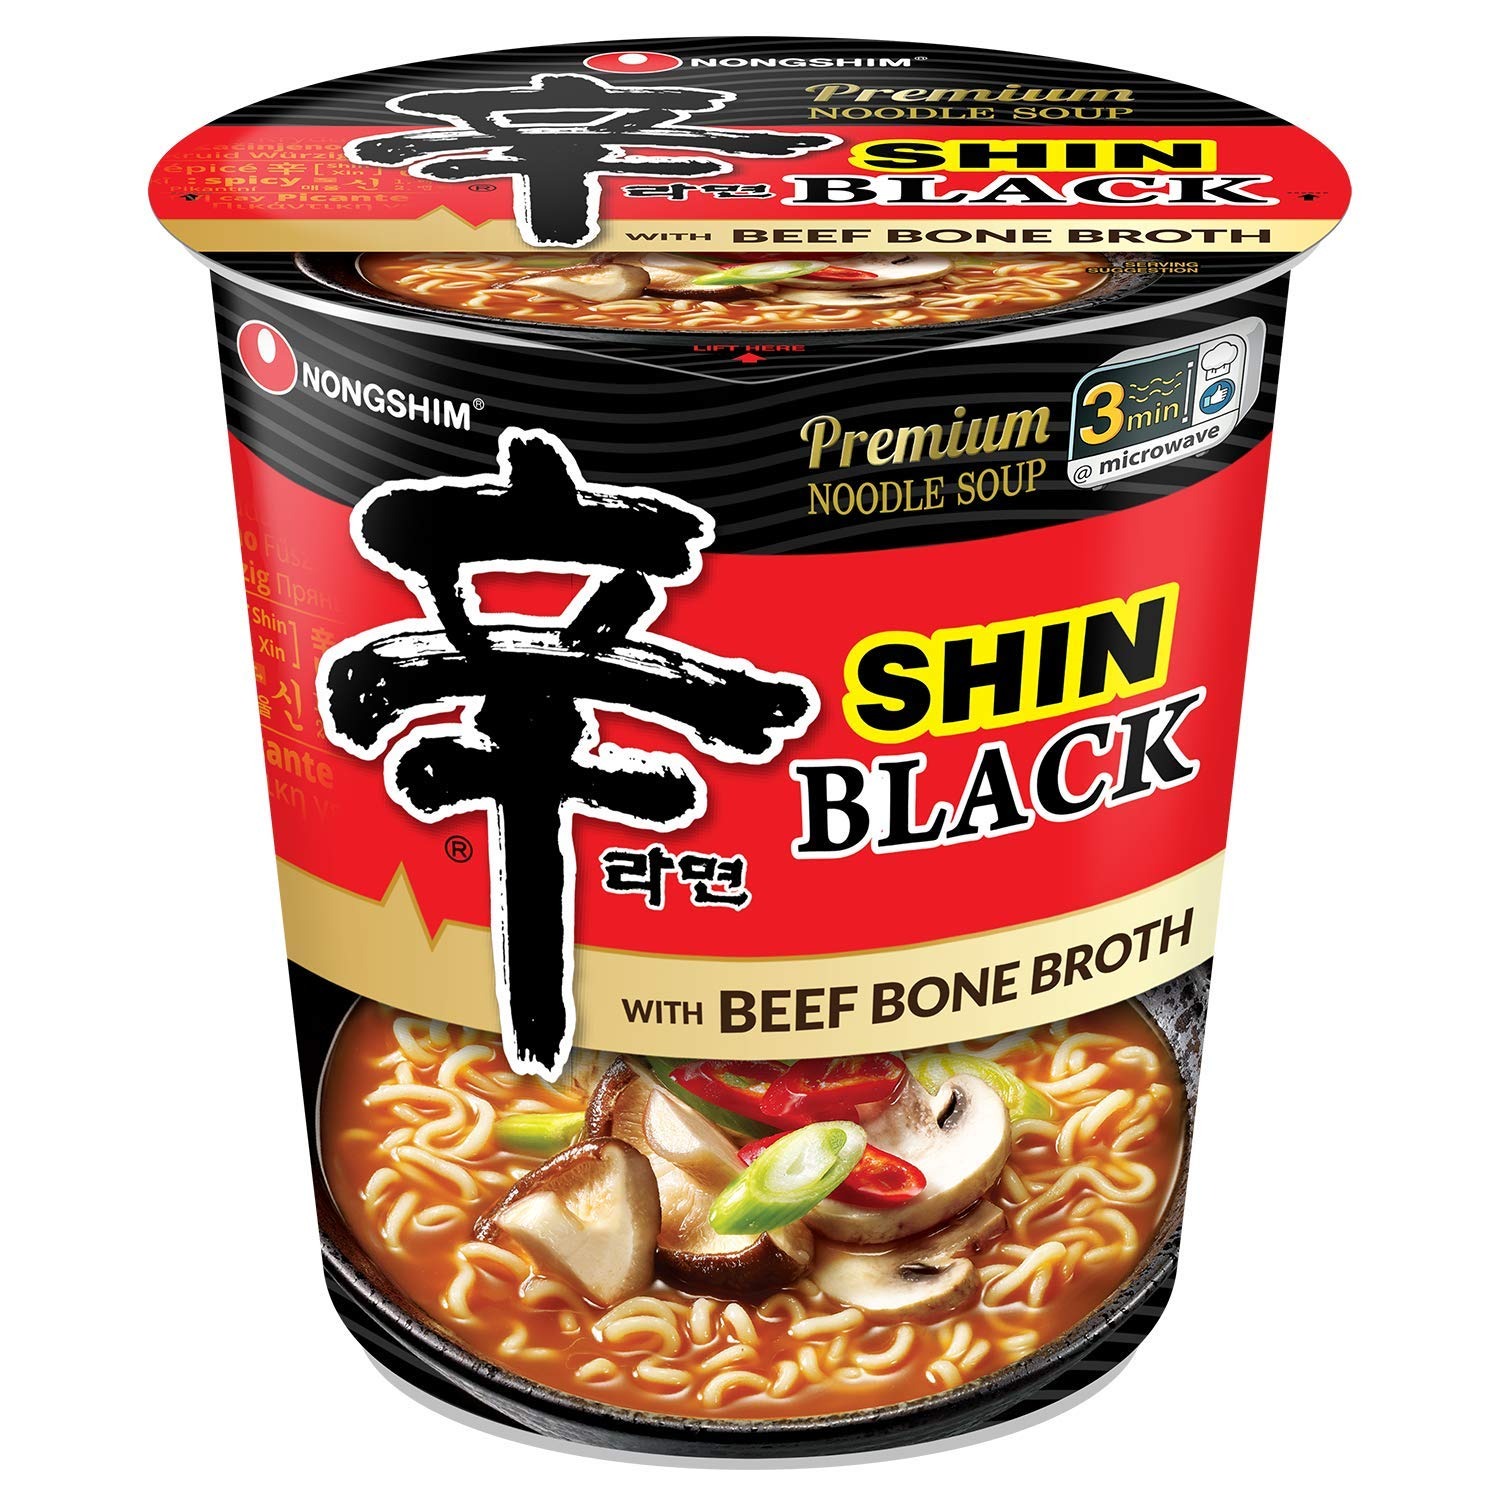
Item Name: Nongshim Shin Black Noodle Soup, Spicy, 3.5 Ounce (Pack of 6)
Bullet Point 1: PREMIUM QUALITY RAMEN - Experience the deep, savory flavors of traditional Korean Ramen Noodle with every spoonful
Bullet Point 2: RICH, SAVORY FLAVOR - The rich pork bone broth, which is adequately spiced, contributes significantly to the taste of this premium grade broth. It is a hearty bowl of soup with a kick of spice resulting in a rich yet savory flavor
Bullet Point 3: CONVENIENT MICROWAVABLE PREPARATION – Enjoy a quick and effortless meal by simply microwaving, perfect for busy lifestyles or on-the-go cravings
Bullet Point 4: VALUE PACK OF 6 SERVINGS – Stock up your pantry with this 6-pack, ensuring you have a delicious, easy meal option readily available.
Bullet Point 5: READY IN MINUTES – A fulfilling yet simple Asian noodle meal that is easy to make and ready to eat in minutes
Value: 21.0
Unit: Ounce

Price: 2.69